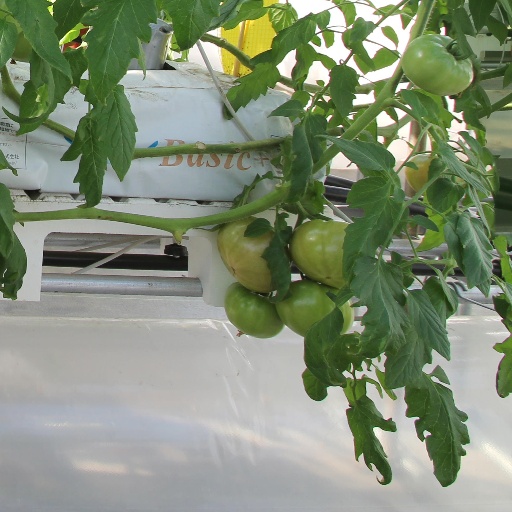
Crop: tomato